Meru Networks

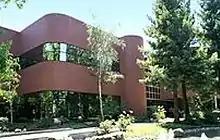
Headquarters of Meru Networks

Meru Networks was a supplier of wireless local area networks (WLANs) to healthcare, enterprise, hospitality, K-12 education, higher education, and other markets. Founded in 2002 and headquartered in Sunnyvale, California, United States, the company made its initial public offering in March 2010, and was acquired by Fortinet in May 2015.